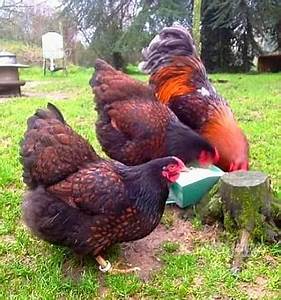
Label: chicken